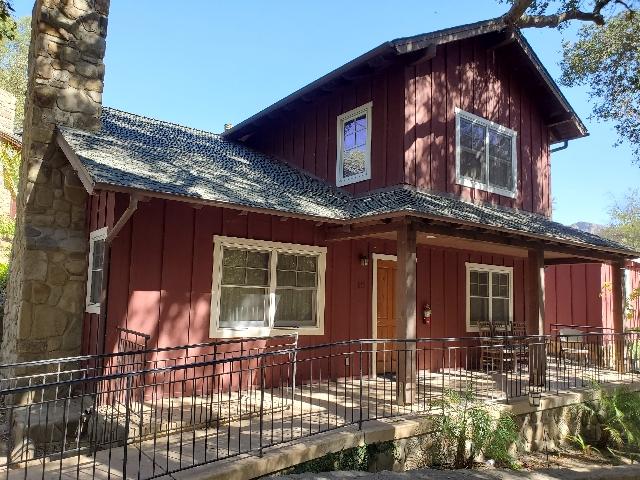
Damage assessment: no_damage